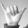
ASL letter: Y